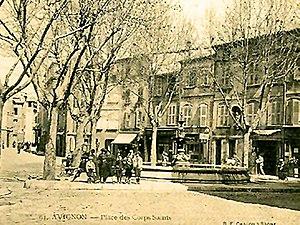
La fontaine de la Place des Corps Saints
Les Places d'Avignon Centre, désignent une quarantaine de places créées à l’intérieur des remparts, dans le centre historique de la ville, au fur et à mesure du déblaiement des ruines de l’antique Avenio puis de la cité médiévale au temps des papes. Tout au long du Moyen Âge, places et carrefours étaient forts réduits. Ni le palais des papes, ni les églises n'étaient précédés de places. Les seuls espaces libres étaient les cimetières où se tenaient réunions publiques, foires et marchés et où se déroulaient maintes réjouissances dont les mystères et les soties.